Mayke de Jong

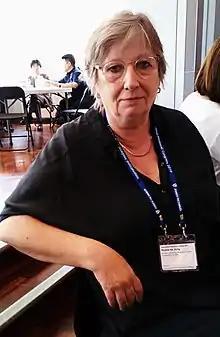
Professor Mayke de Jong

De Jong received her MA degree from the University of Amsterdam in 1977. She achieved her PhD with honours (cum laude) at the same university in 1986 with a thesis entitled "Kind en klooster in de vroege middeleeuwen" (Child and monastery in the early Middle Ages.)